George Alexander Macfarren

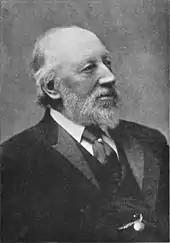
Walter Macfarren, his brother

George Alexander Macfarren was born in London on 2 March 1813 to George Macfarren, a dancing-master, dramatic author and journalist, who later became the editor of the "Musical World", and Elizabeth Macfarren, "née" Jackson. At the age of seven, Macfarren was sent to Dr Nicholas's school in Ealing, where his father was dancing-master; the school numbered among its alumni John Henry Newman and Thomas Henry Huxley. His health was poor, however, and his eyesight weak, so much so that he was given a large-type edition of the Bible and had to use a powerful magnifying-glass for all other reading. He was withdrawn from the school in 1823 to undergo a course of eye treatment. The treatment was unsuccessful, and his eyesight progressively worsened until he became totally blind in 1860.